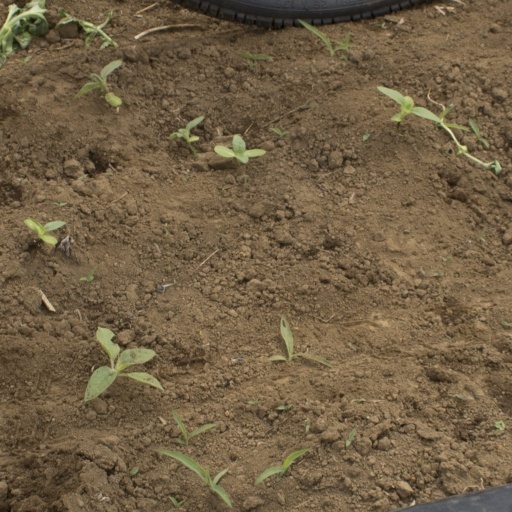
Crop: Jerusalem artichoke